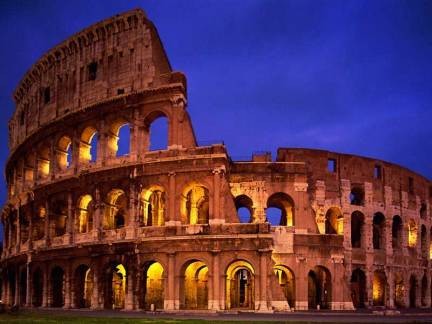
Landmark: Roman Colosseum